Describe the emotion expressed in this image:  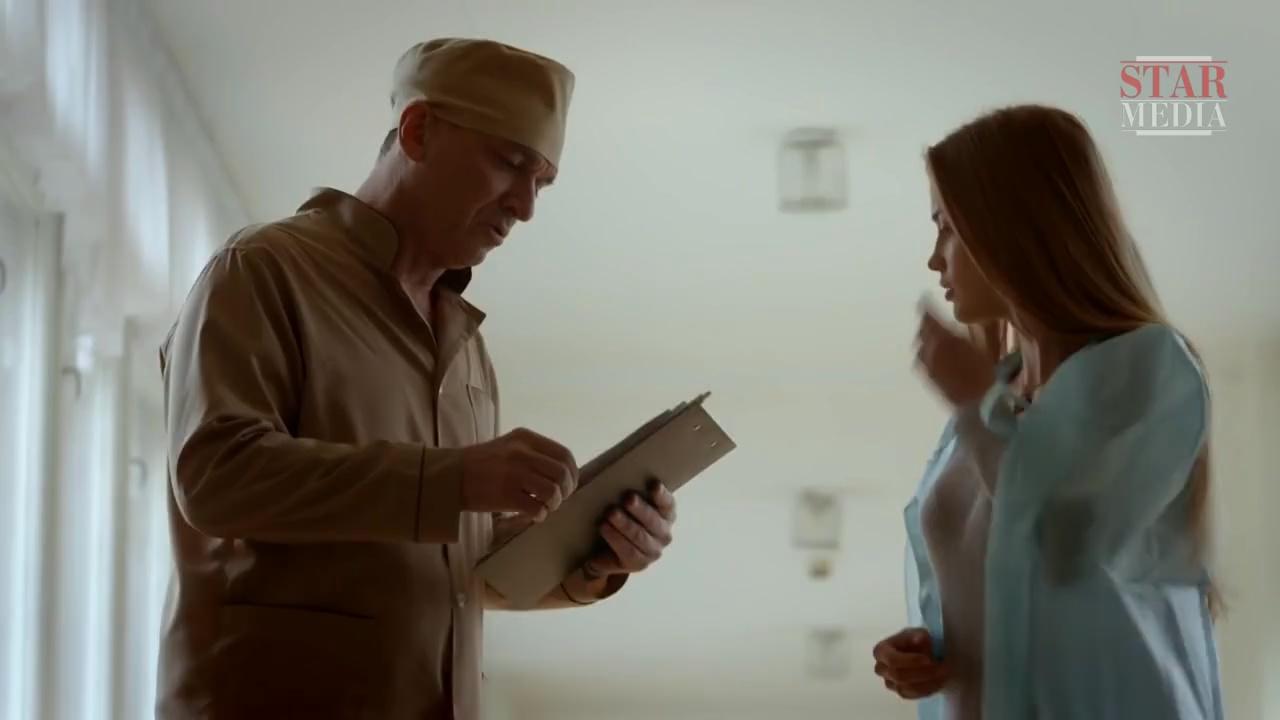
This person displays Pain, valence and arousal with low intensity.